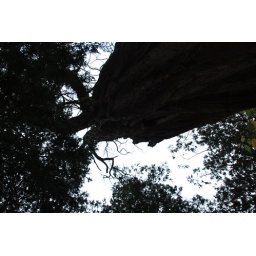
I do love the big pine trees at the lake, because they seem so different than the pine trees in Central Jersey.-- Pookie